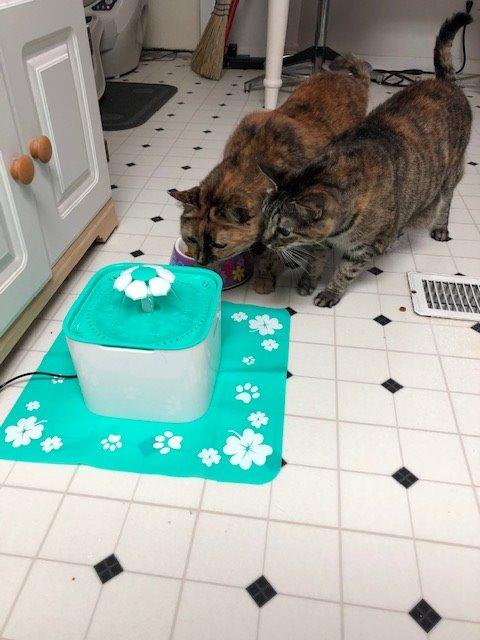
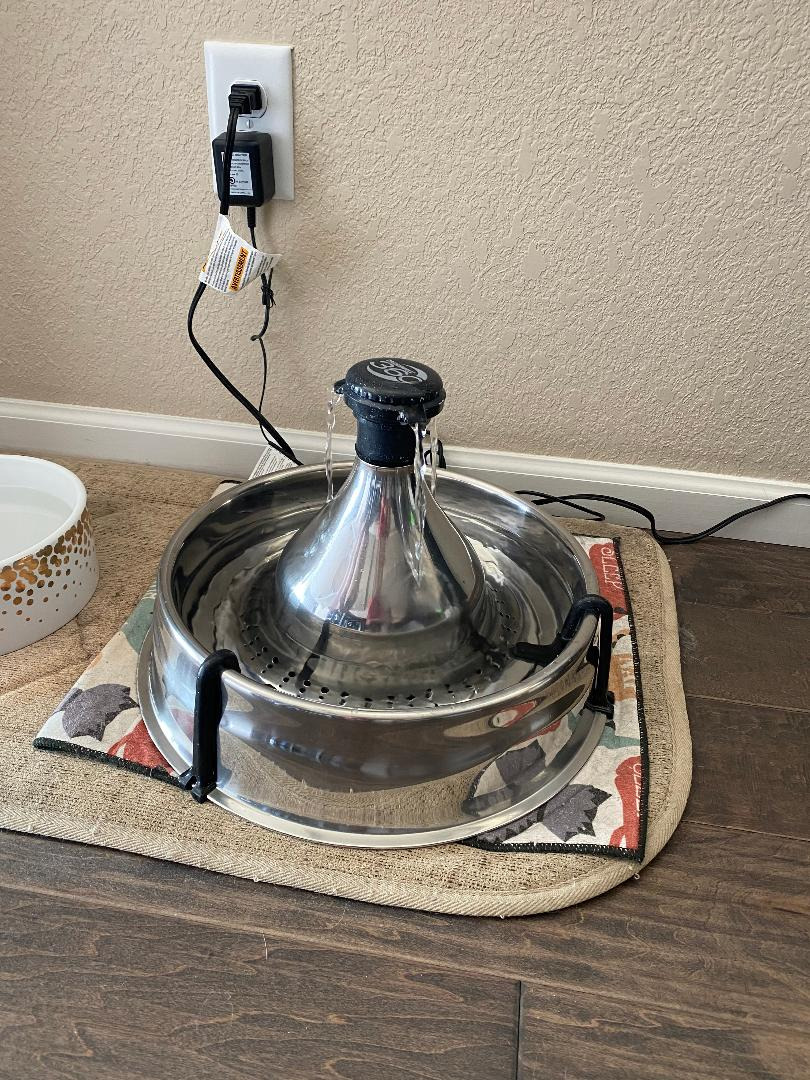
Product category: items_bowl
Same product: no